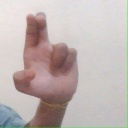
अक्षर: आ